Career of Cristiano Ronaldo

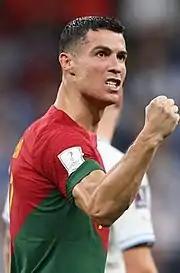
Ronaldo during a group stage game against Uruguay at the 2022 World Cup

During the qualification for the 2014 World Cup, Ronaldo scored a total of eight goals. A qualifying match on 17 October 2012, a 1–1 draw against Northern Ireland, earned him his 100th cap. His first international hat-trick also came against Northern Ireland, when he scored three times in a 15-minute spell of a 4–2 qualifying win on 6 September 2013. After Portugal failed to qualify during the regular campaign, Ronaldo scored all four of the team's goals in the play-offs against Sweden, billed as a battle between Ronaldo and Zlatan Ibrahimović, which ensured their place at the tournament. His hat-trick in the second leg took his international tally to 47 goals, equalling Pauleta's record. Ronaldo subsequently scored twice in a 5–1 friendly win over Cameroon on 5 March 2014 to become his country's all-time top scorer.